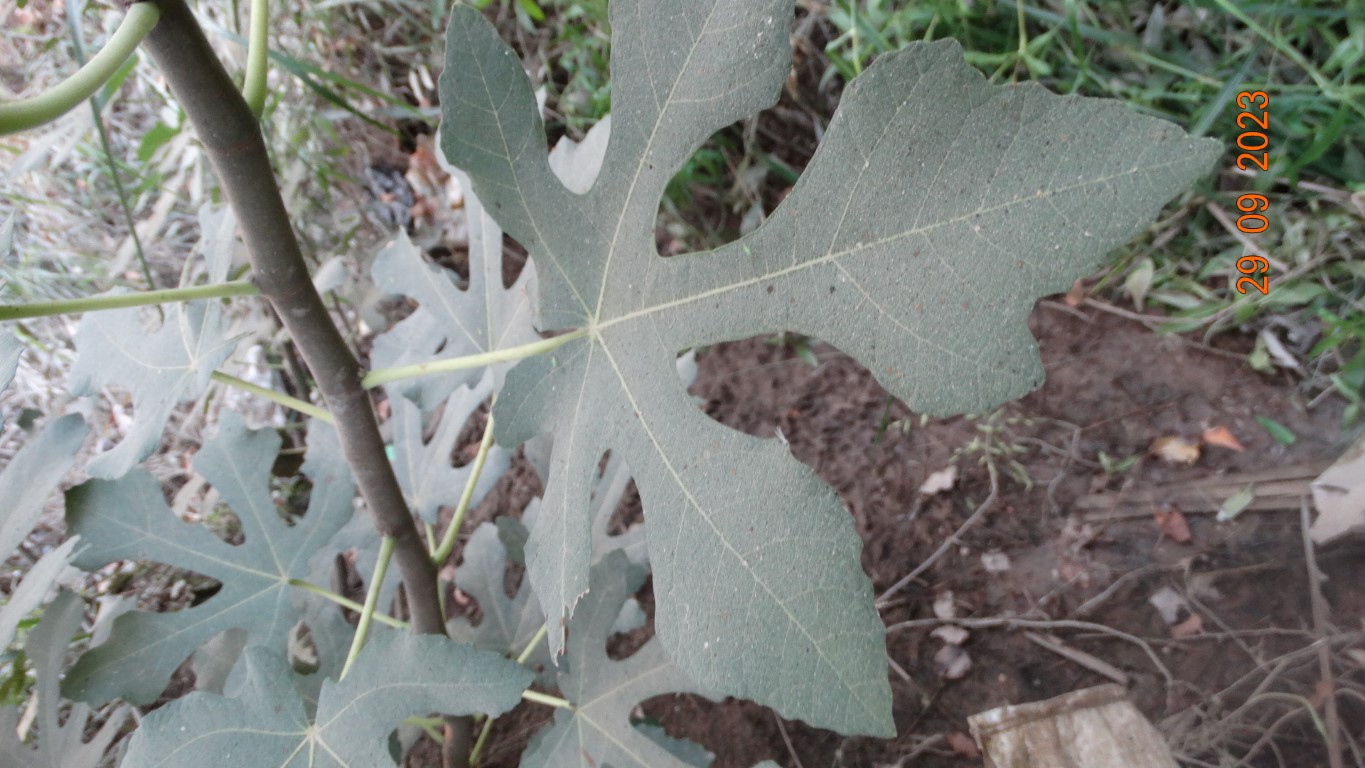
Label: healthy